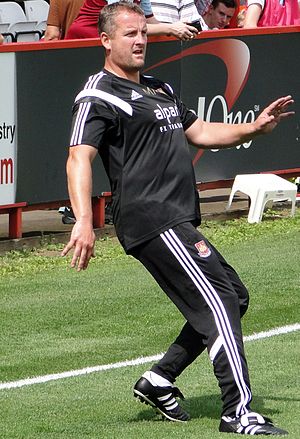
Martyn Margetson
Martyn Walter Margetson er en walisisk tidligere fodboldspiller. Han spillede én kamp for det walisiske landshold, en venskabskamp mod Canada i 2004.